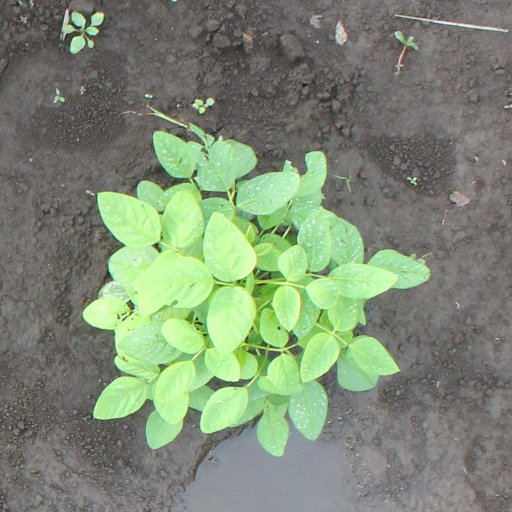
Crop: soybean